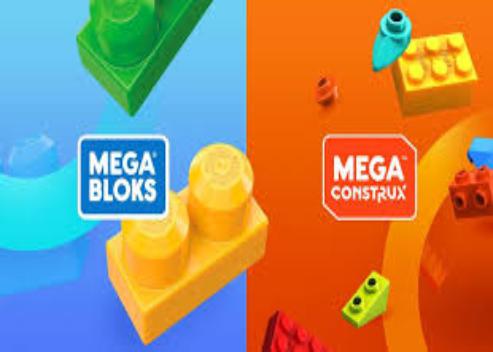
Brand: mega bloks
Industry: Leisure